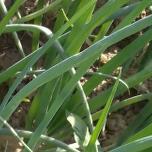
Crop: Onion
Condition: healthy-leaf